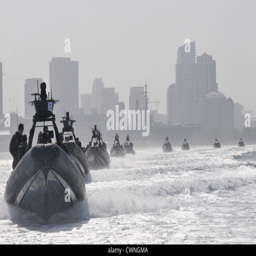
rigid - hull inflatable boats carry sailors and guests through tourist attraction to an at - sea change of command june